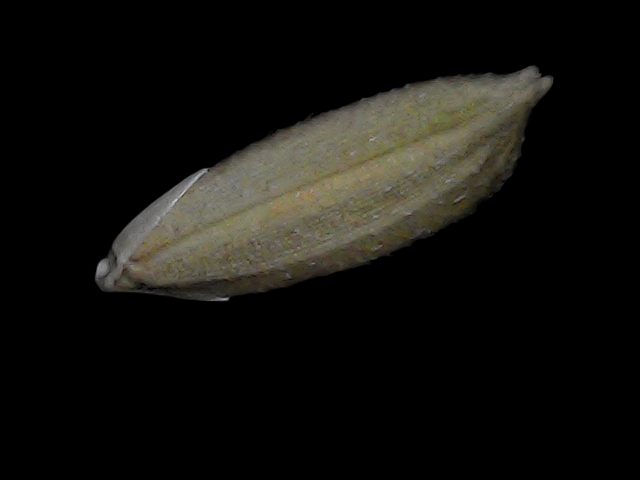
Rice variety: Bd93